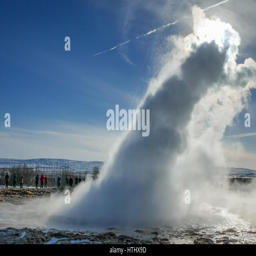
a crowd watching eruption of a geyser , or hot spring